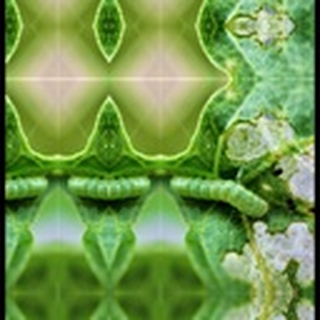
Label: cotton_army_worm